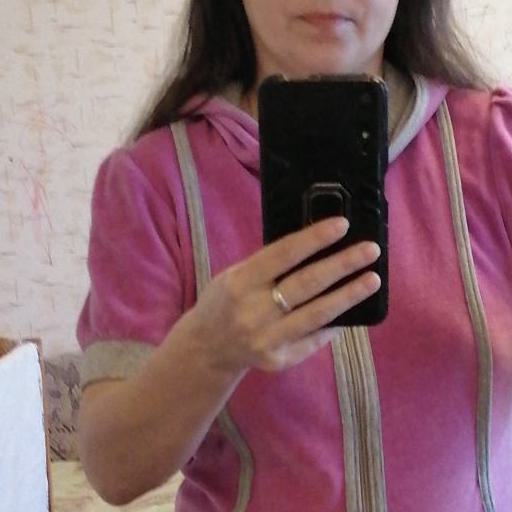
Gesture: no_gesture